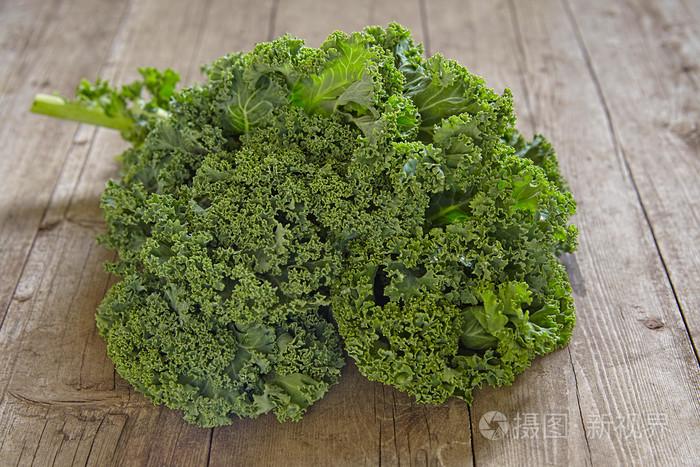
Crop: unknown
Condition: cabbage